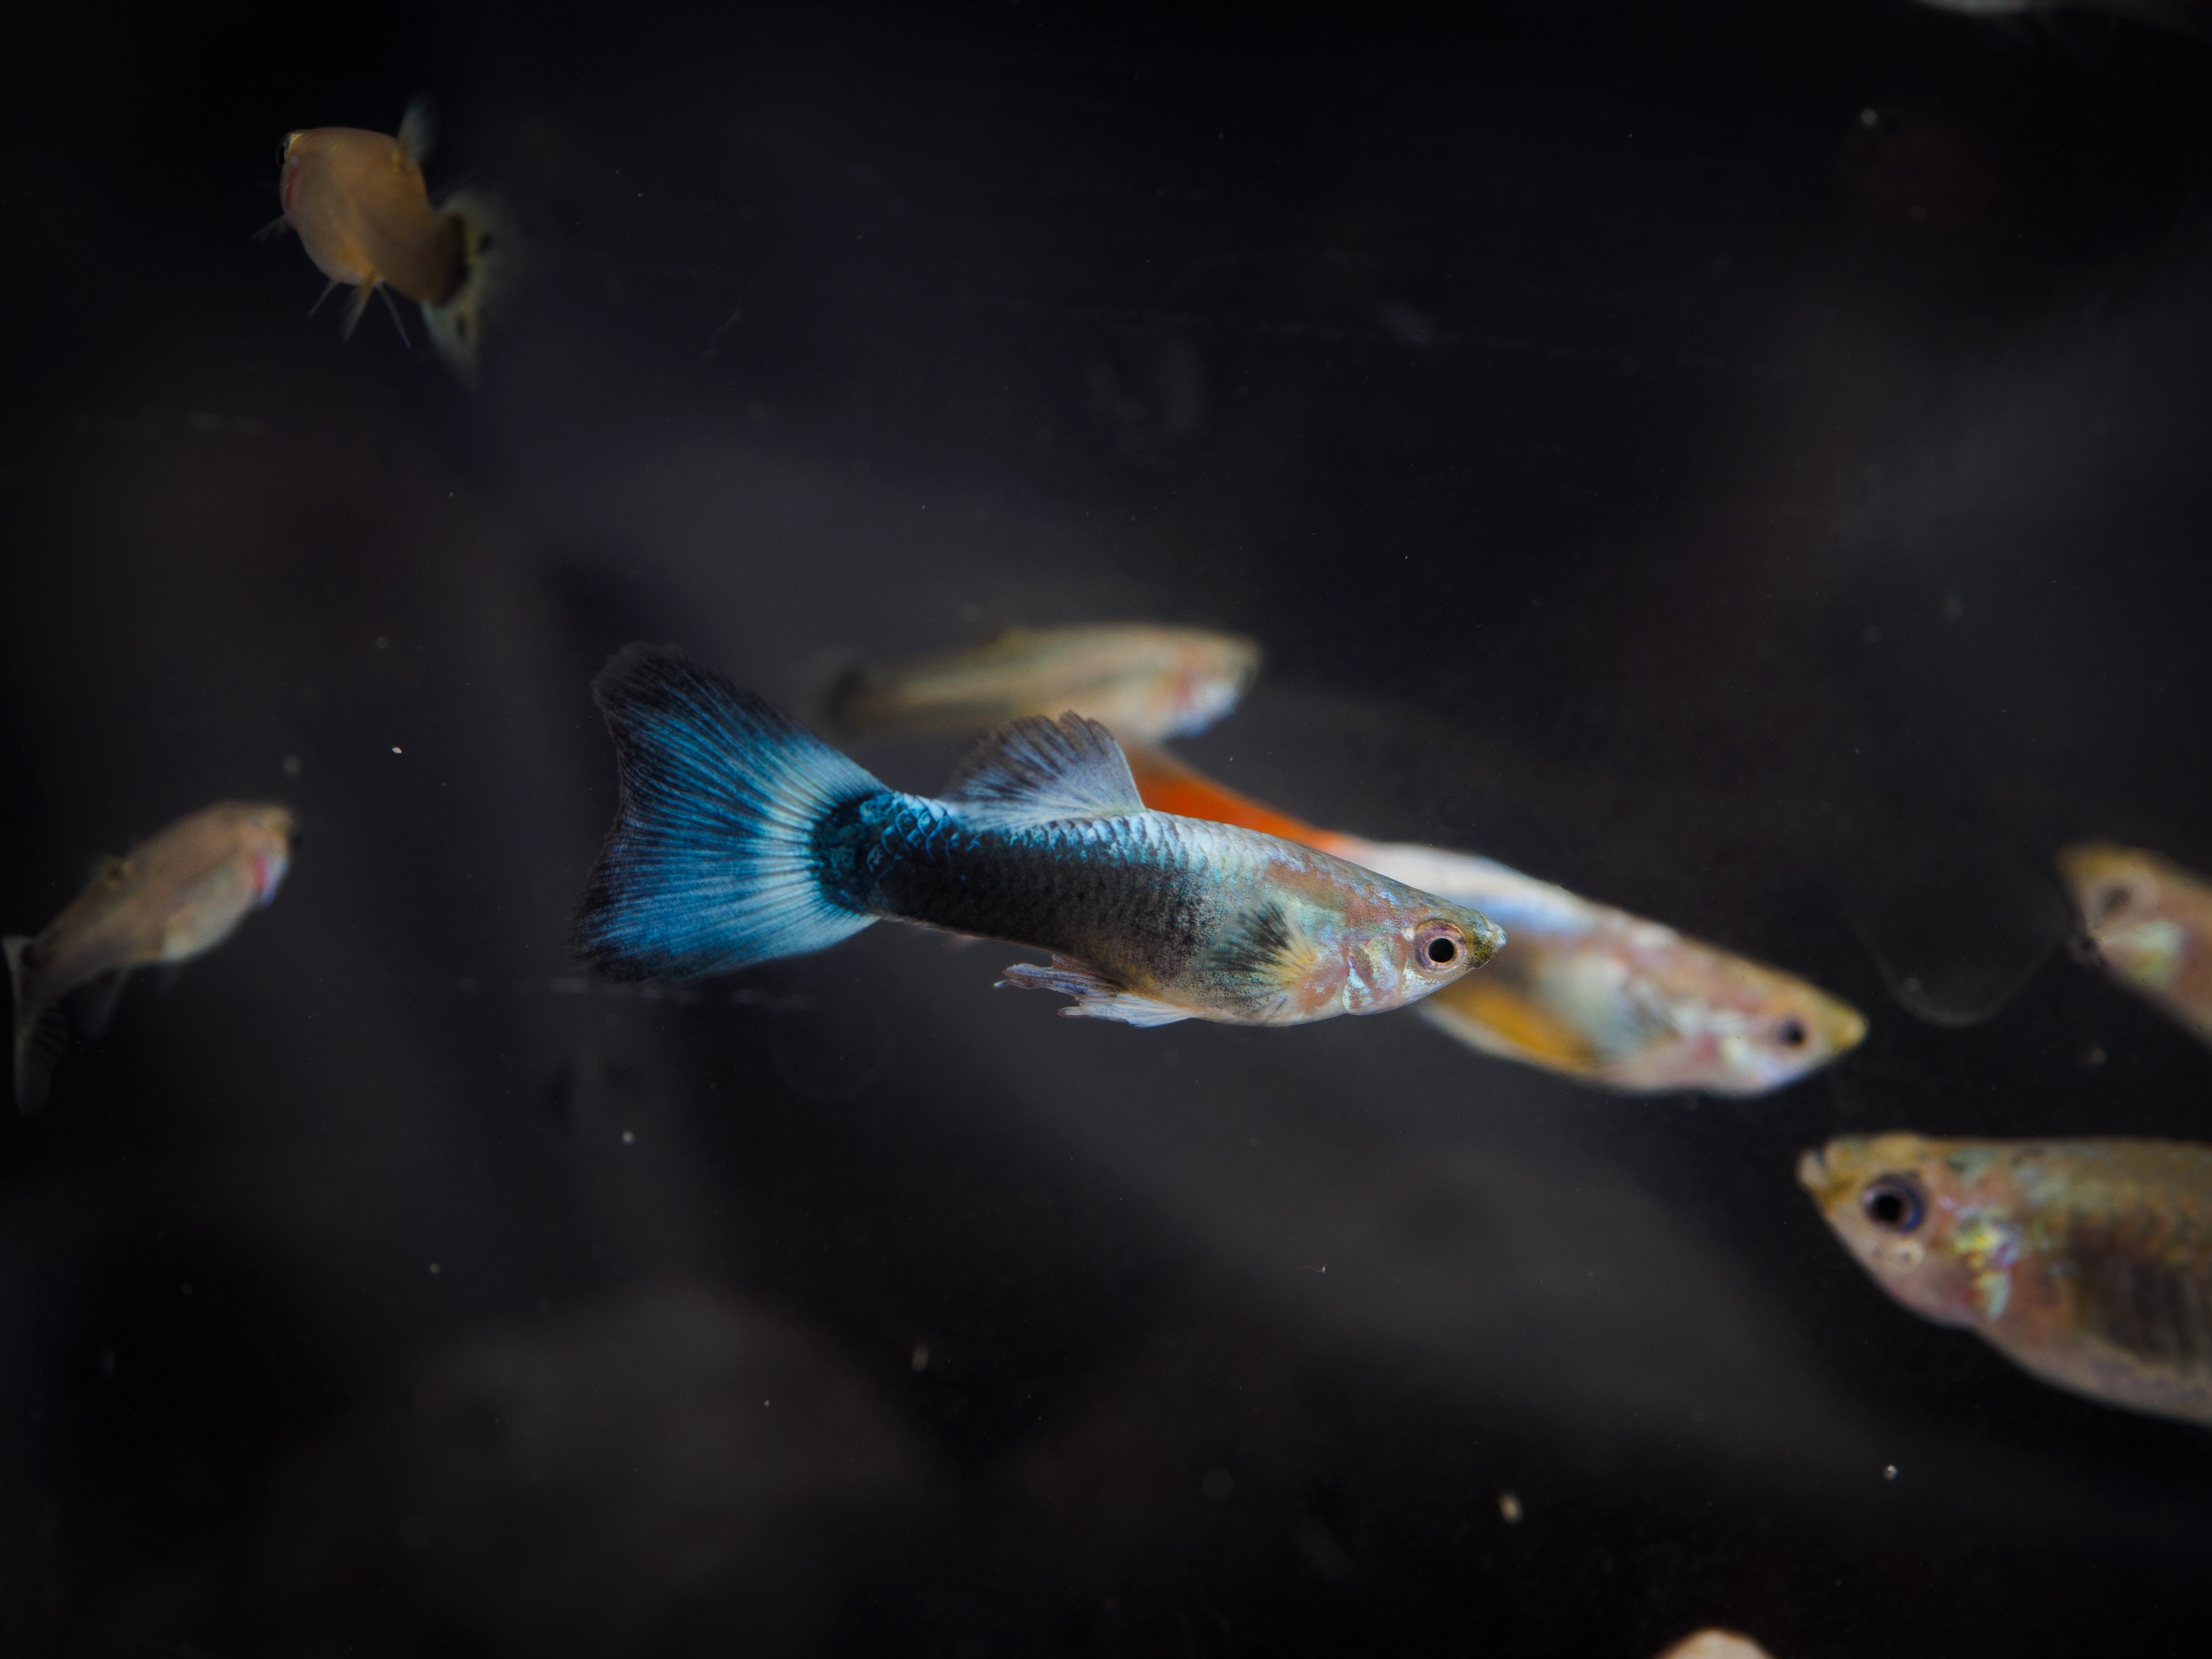
underwater, biology, fish, aquarium, goldfish, macro photography, goofy, tropical fish, marine biology